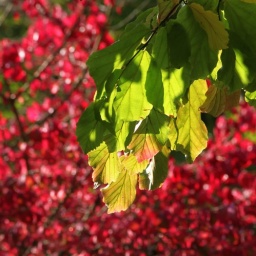
Autumn colours as the green leaves turn brown, yellow and red in Winterbourne Botanical Gardens, Birmingham, England.